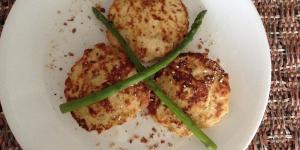
hamburguesas de pollo saludables